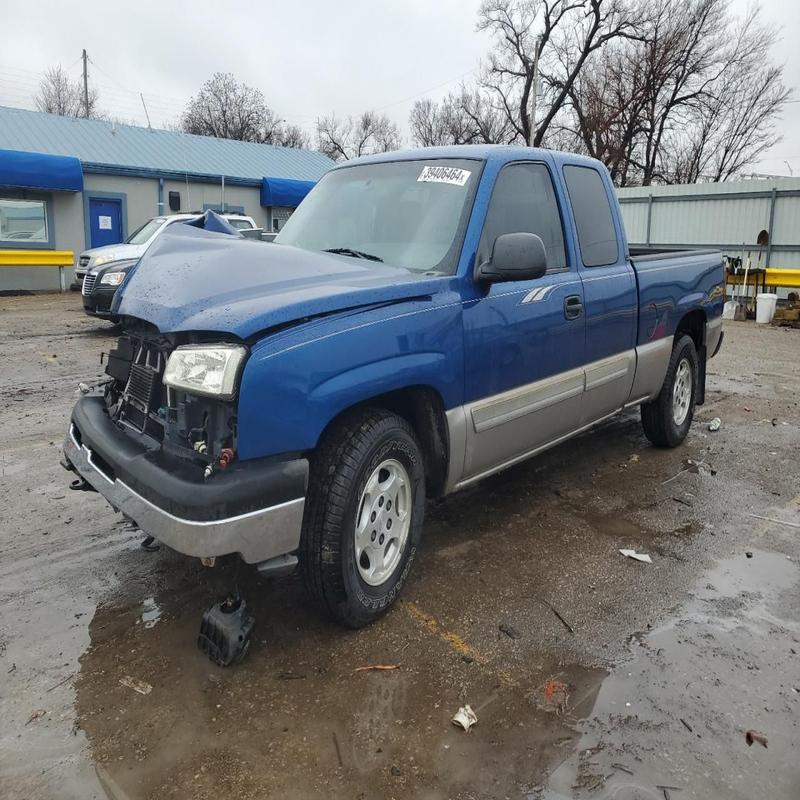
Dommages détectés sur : pare-choc avant, capot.
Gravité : majeur